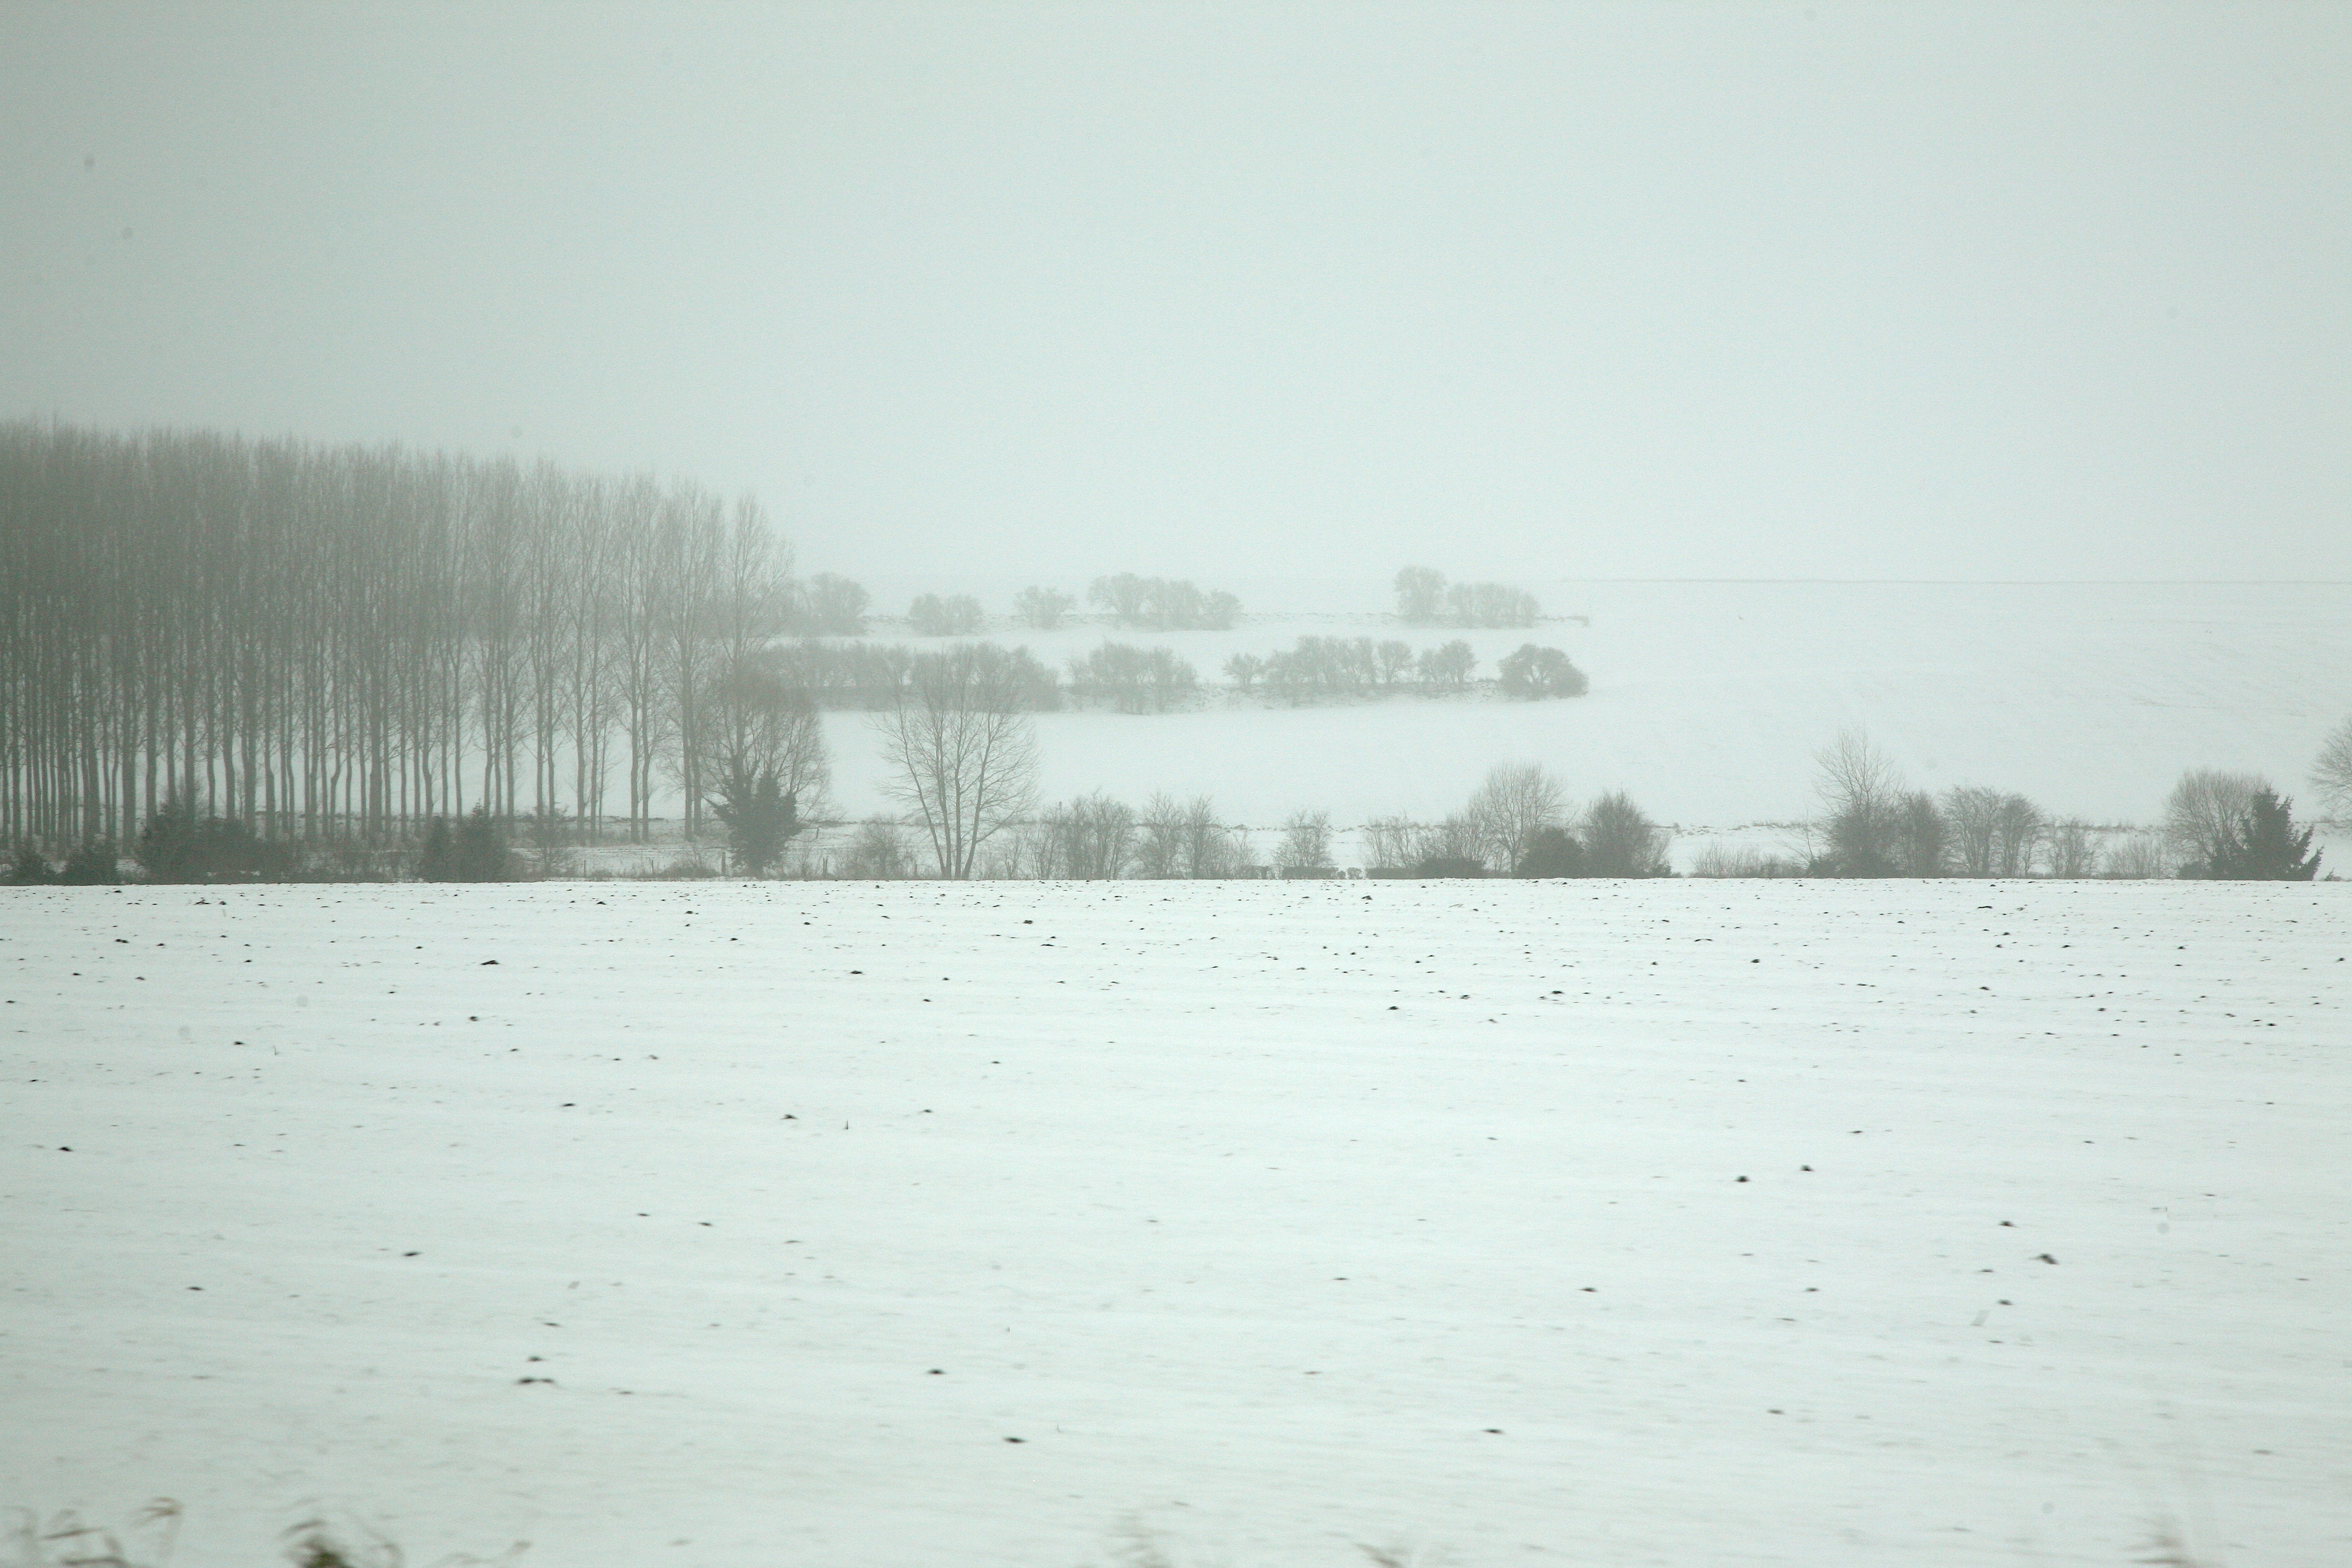
snow, winter, morning, weather, monochrome, season, neige, neve, blizzard, schnee, freezing, pasdecalais, lanieve, sneeuw, nieg, d939, atmospheric phenomenon, winter storm